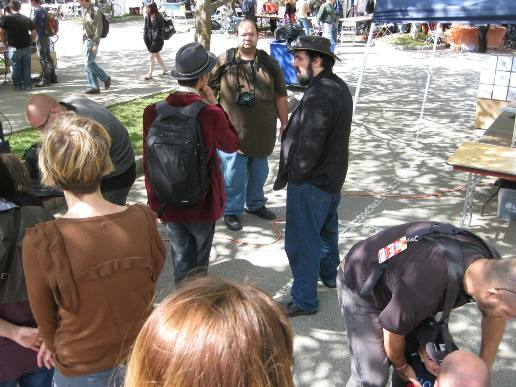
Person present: Yes